Colgate University

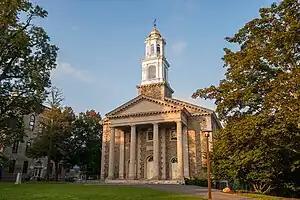
Memorial Chapel is the anchor of the Colgate University Academic Quad.

Colgate University is located in rural Hamilton Village, Hamilton, New York. The campus is situated on of land. The university owns an additional of undeveloped forested lands.